Jez Bond

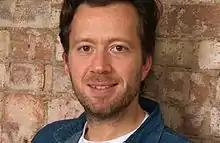

Jez Bond (born 1977) is a British theatre director. One of the cohort of artistic directors born in the 1960s and 70s who are now running significant UK theatres, he opened the Park Theatre in Finsbury Park, London in 2013.